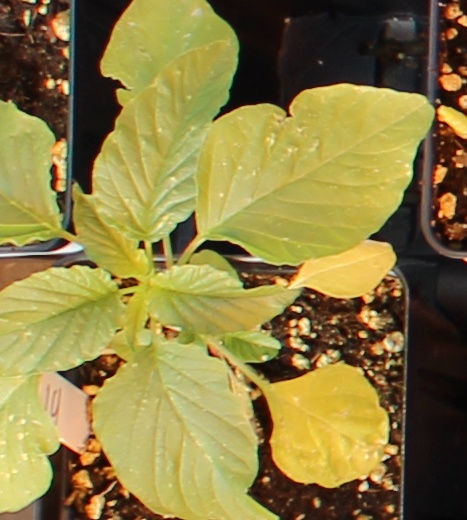
Label: Palmer Amaranth